Religion in pre-Islamic Arabia

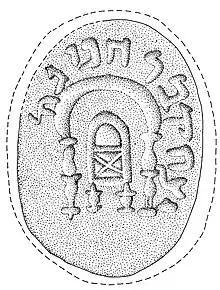

The Nabataeans worshipped primarily northern Arabian deities. Under foreign influences, they also incorporated foreign deities and elements into their beliefs.